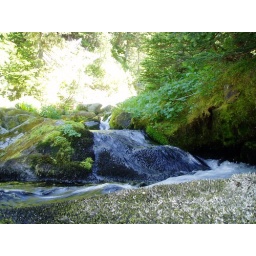
Thought this was pretty cool how you can see the water running over the rocks